Hays High School

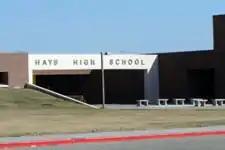
Entrance of Hays High School

Hays High School is a coeducational public secondary school located in Hays, Kansas operated by Unified School District 489.